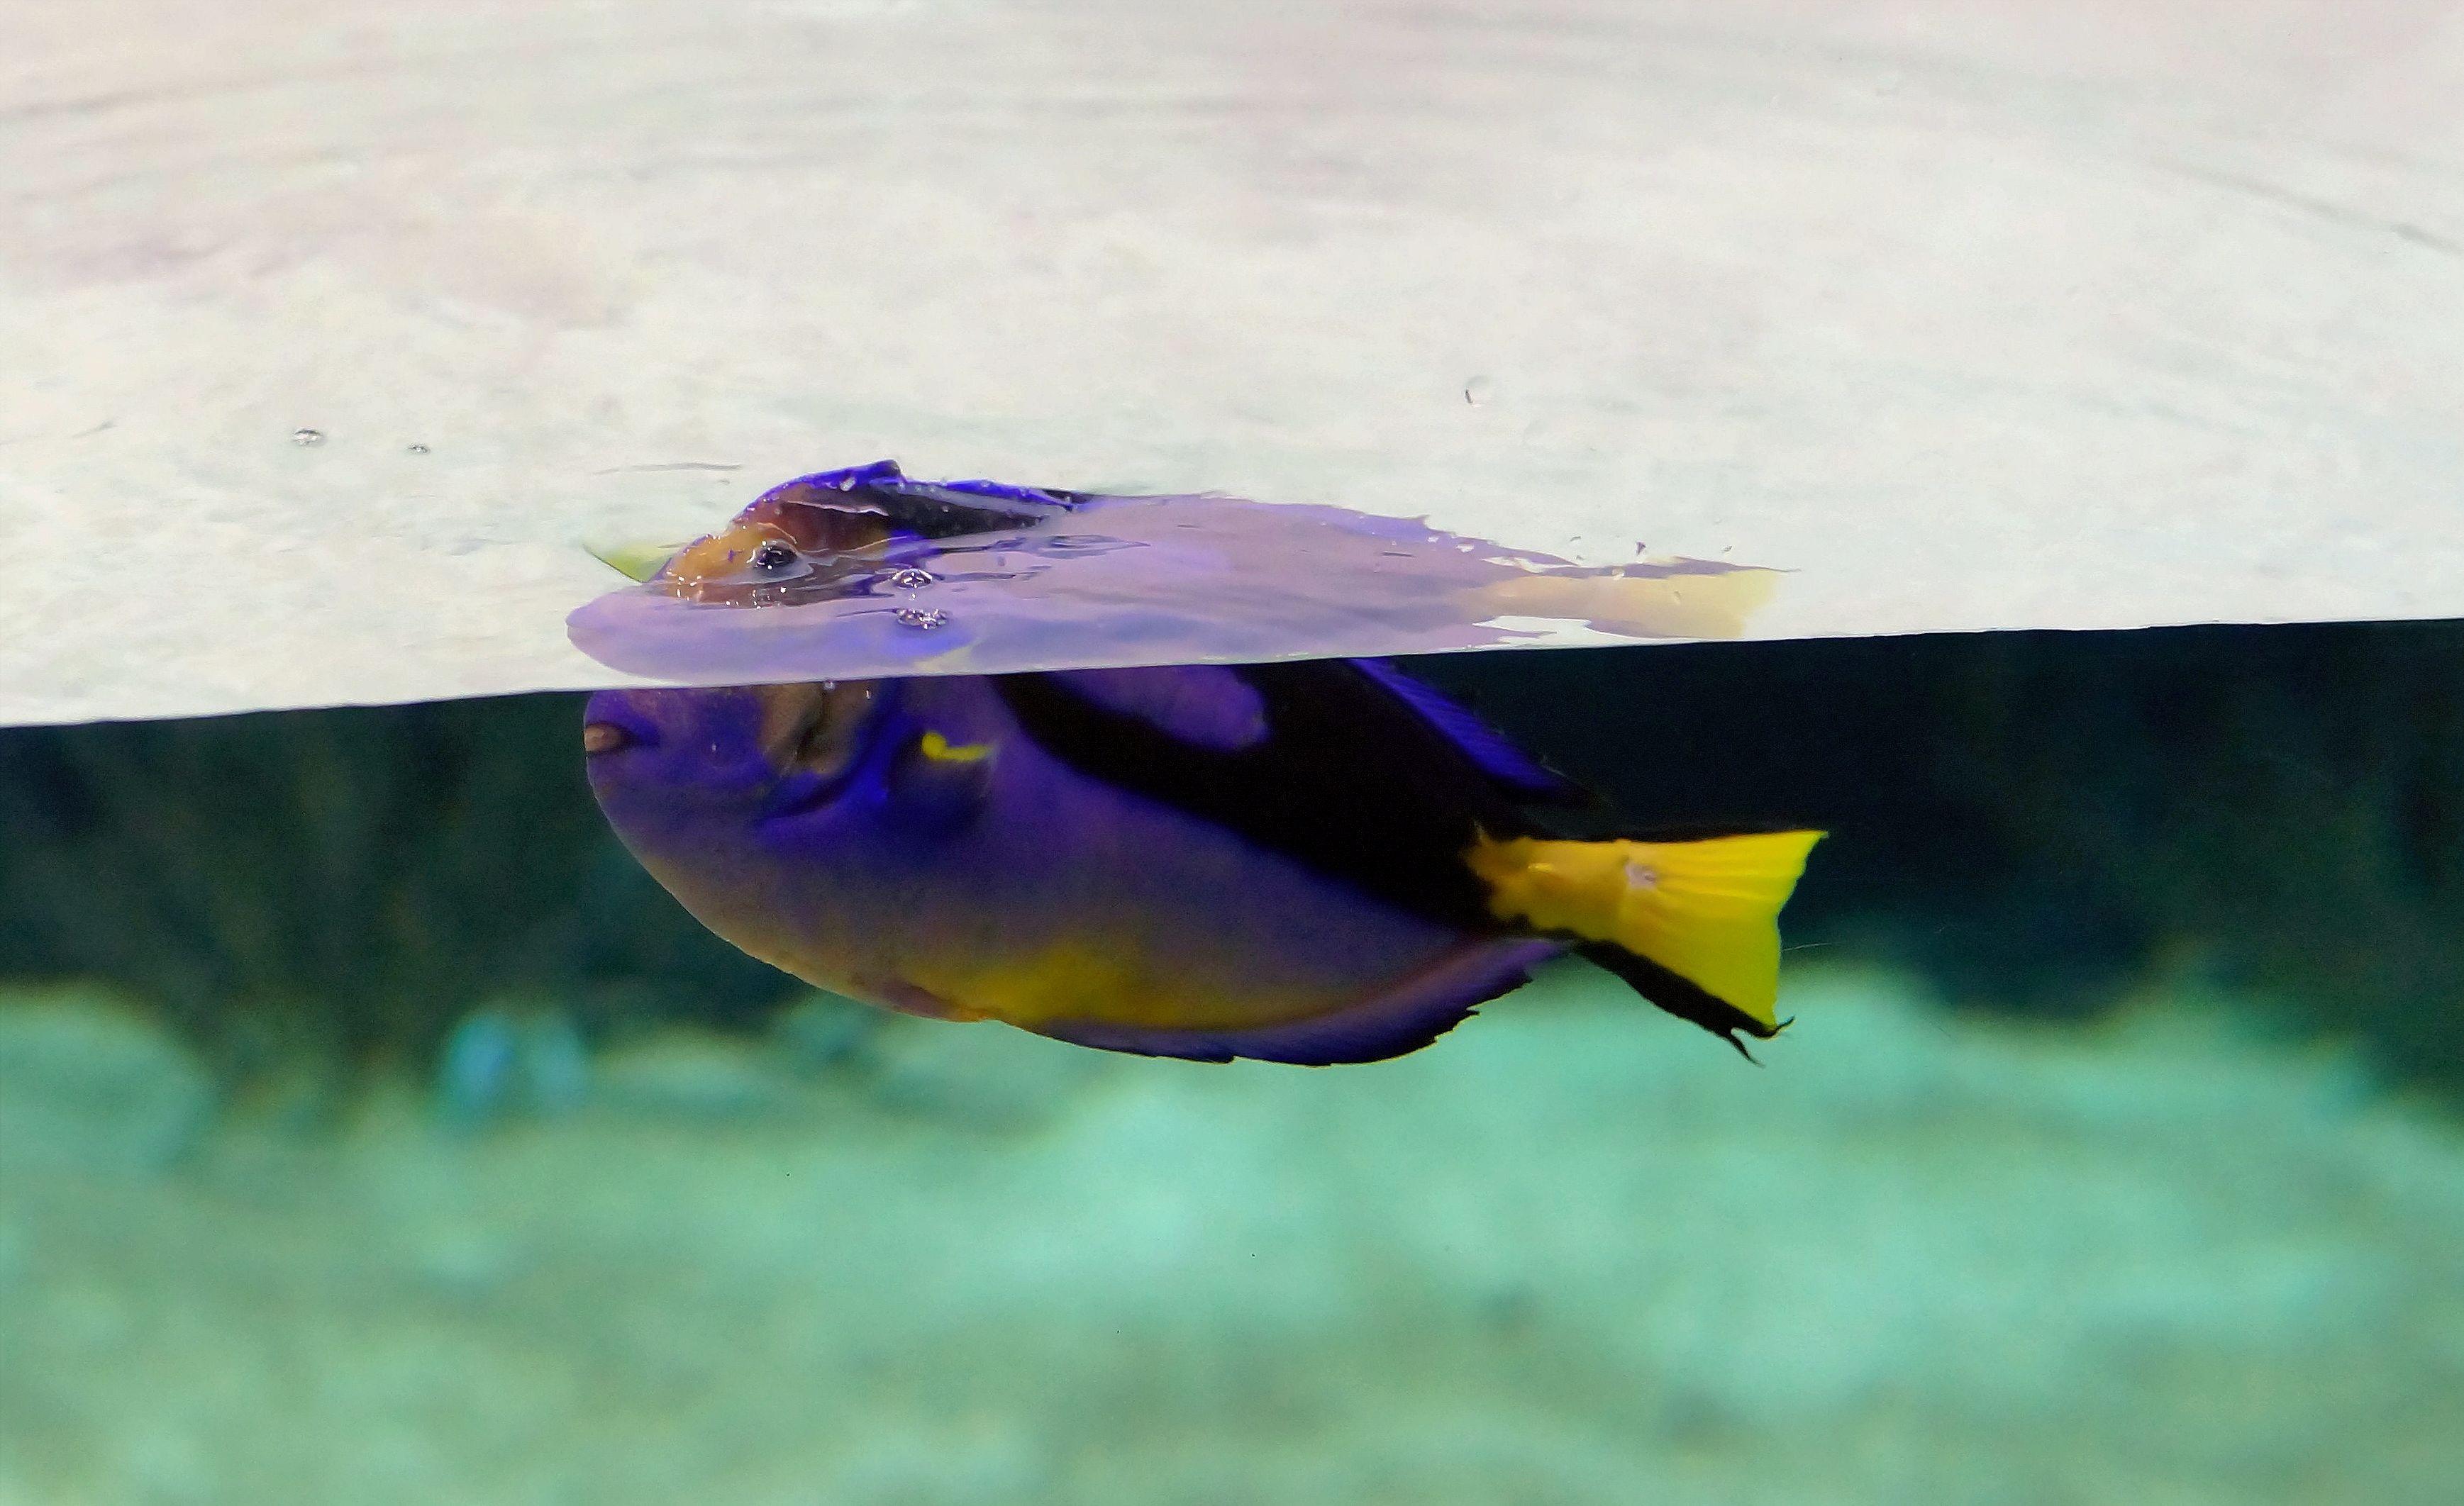
water, underwater, swim, biology, blue, fish, toy, aquarium, mirroring, underwater world, macro photography, over water, neon blue, water refraction, marine biology